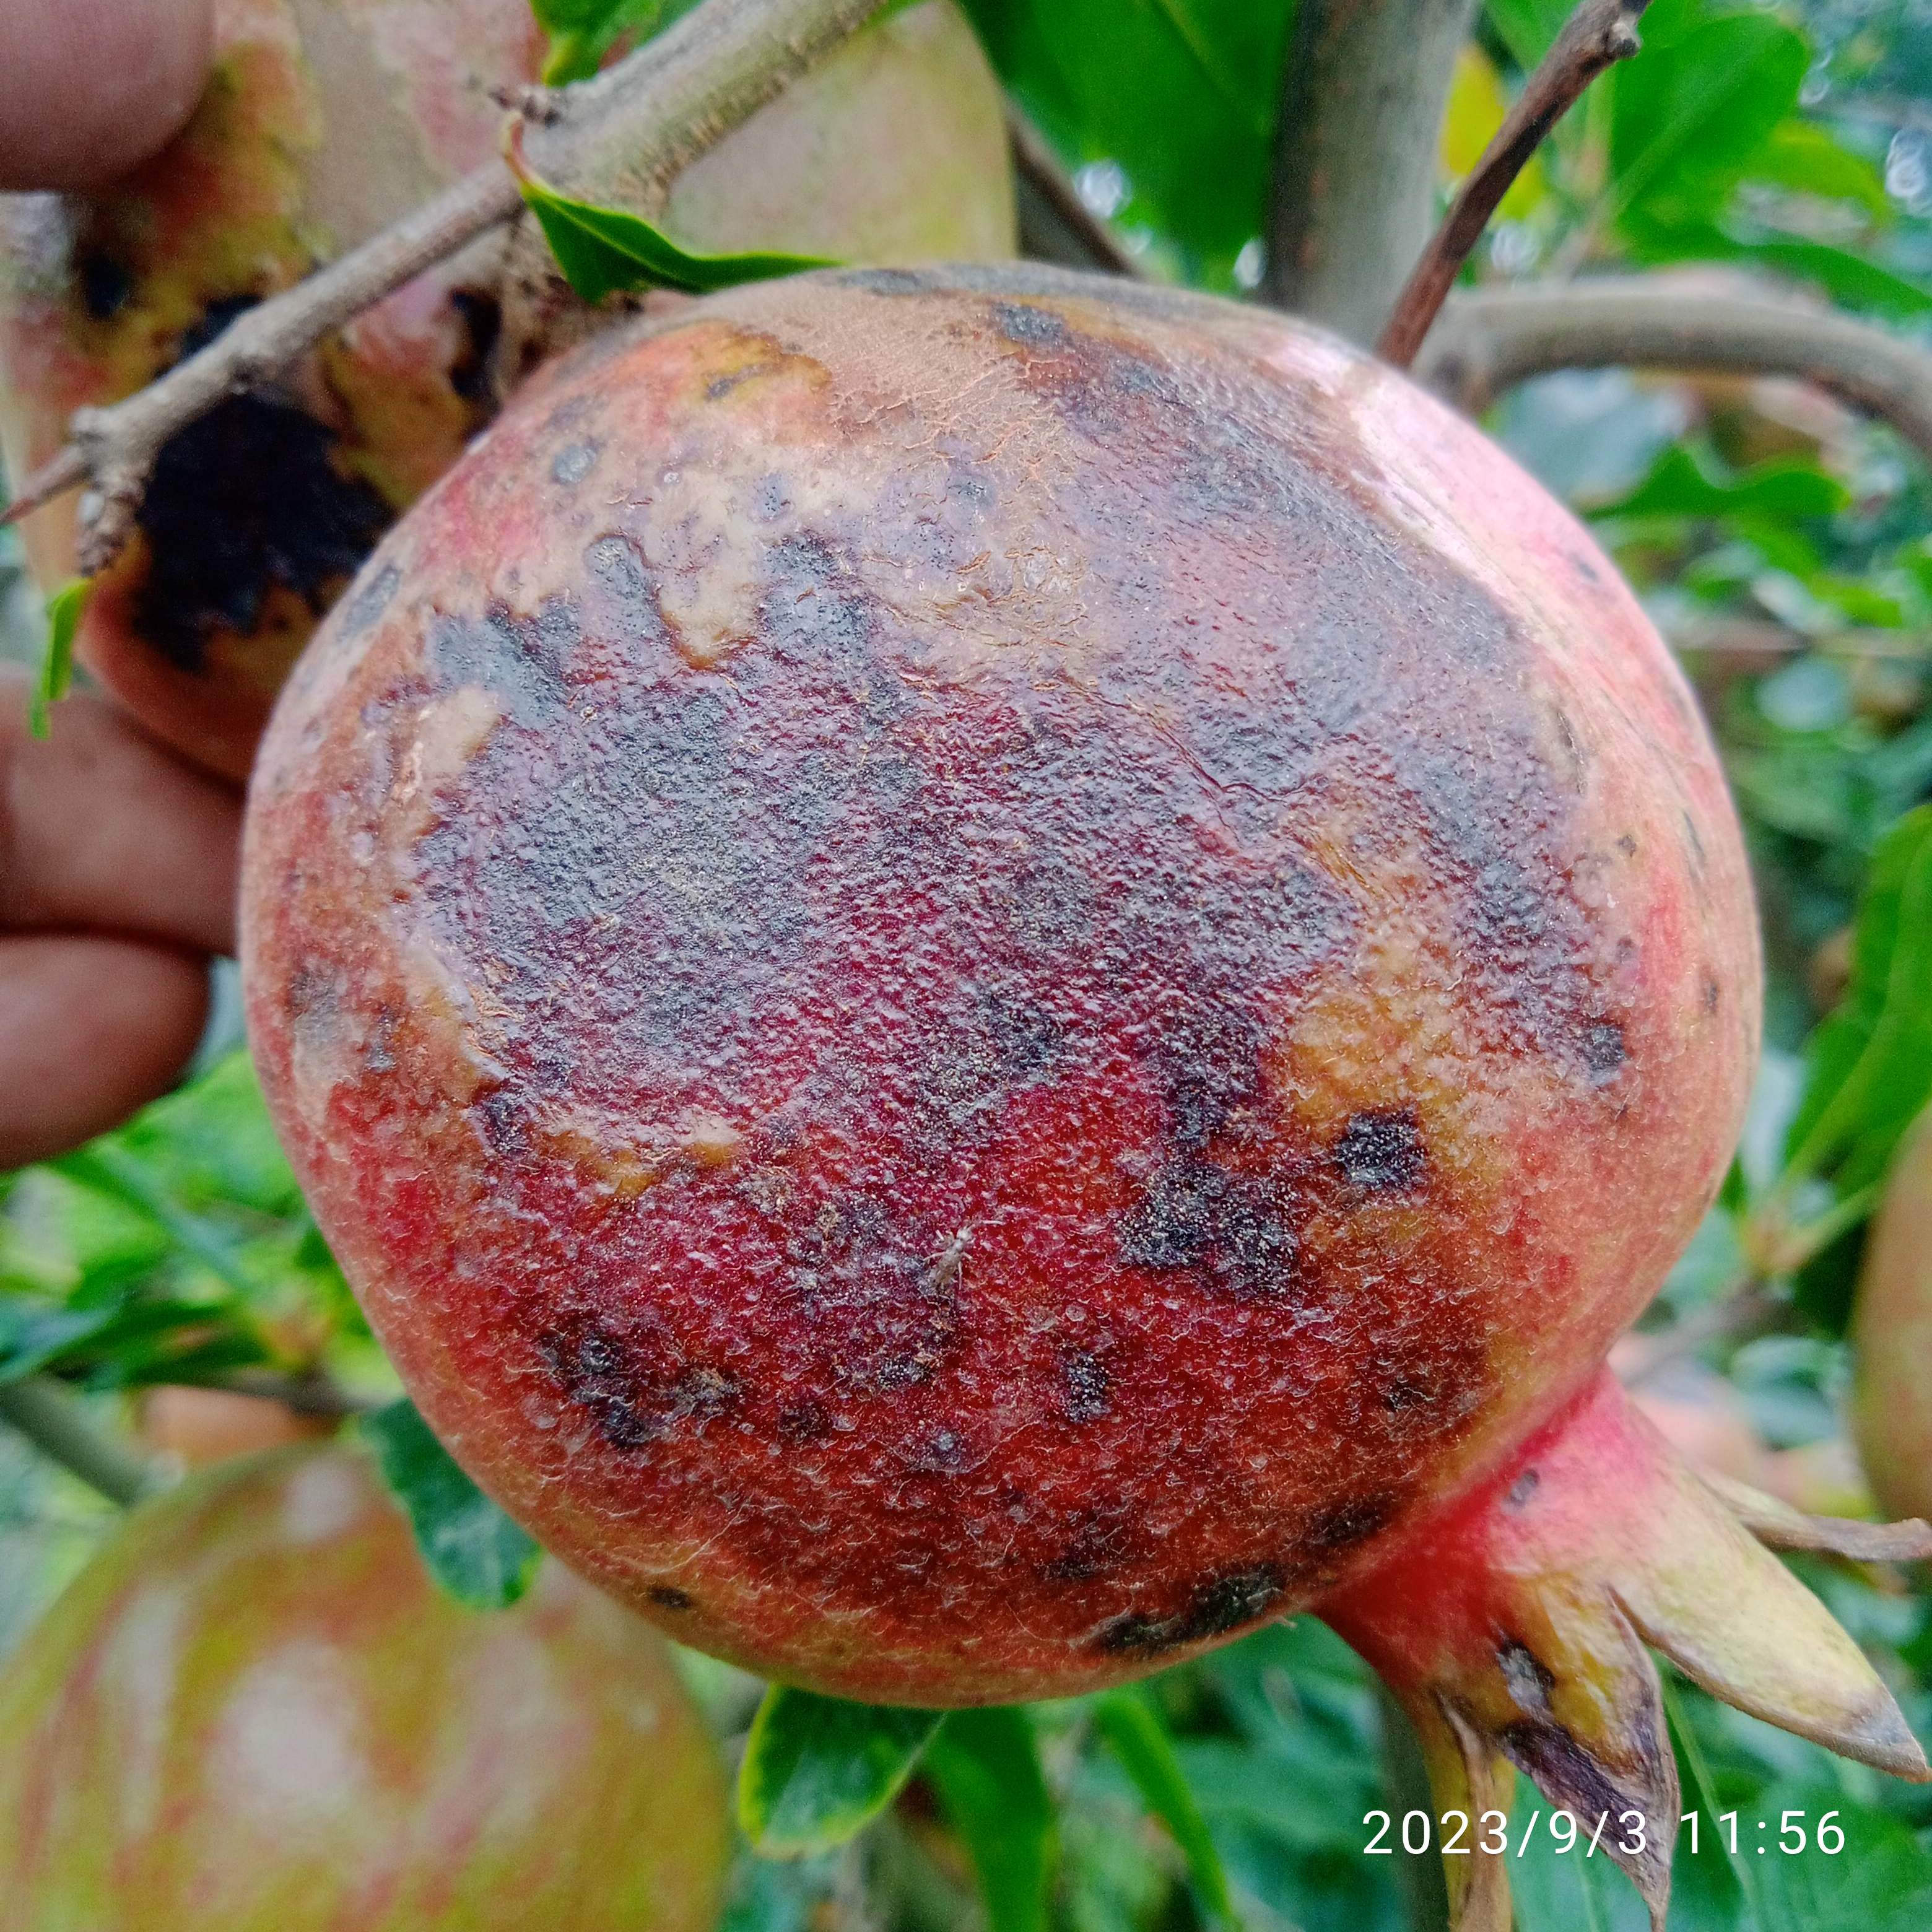
Label: Anthracnose